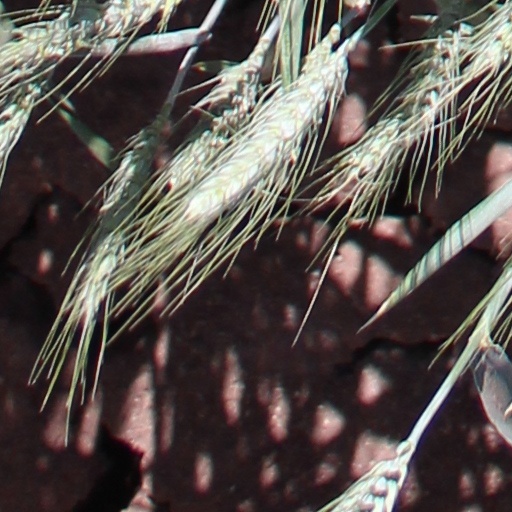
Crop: wheat